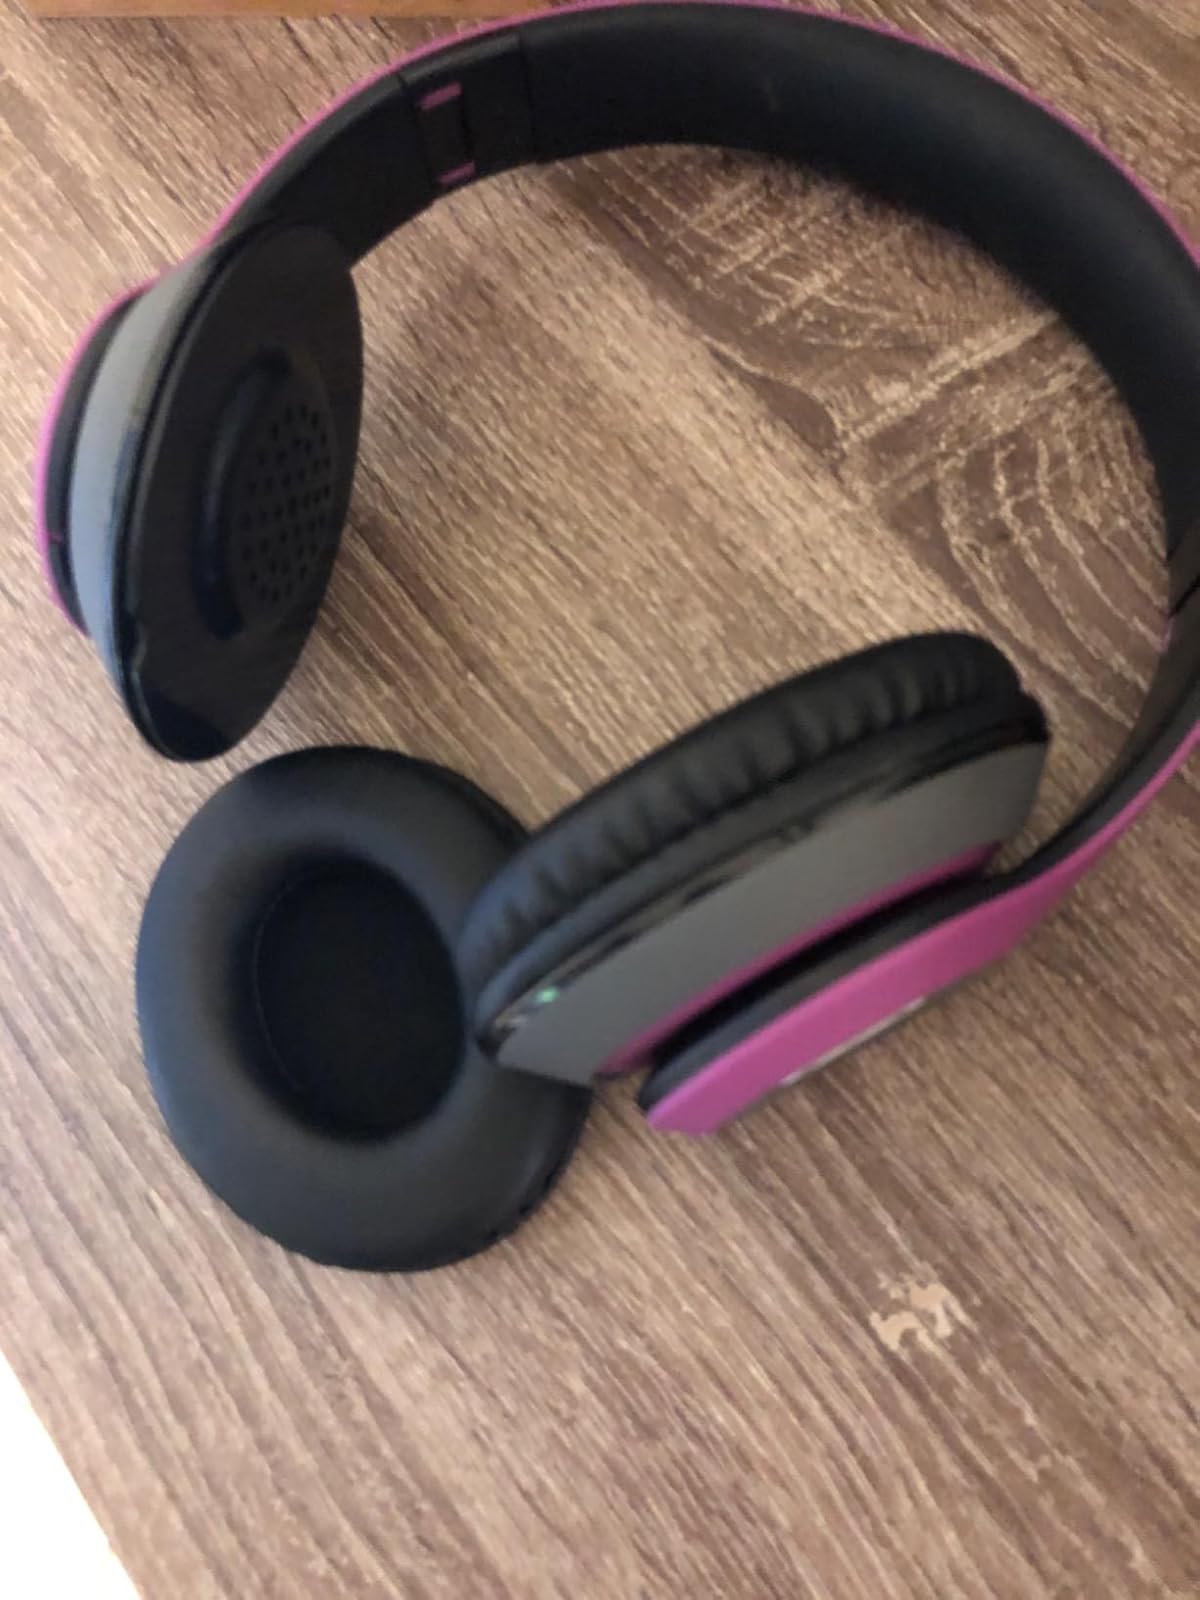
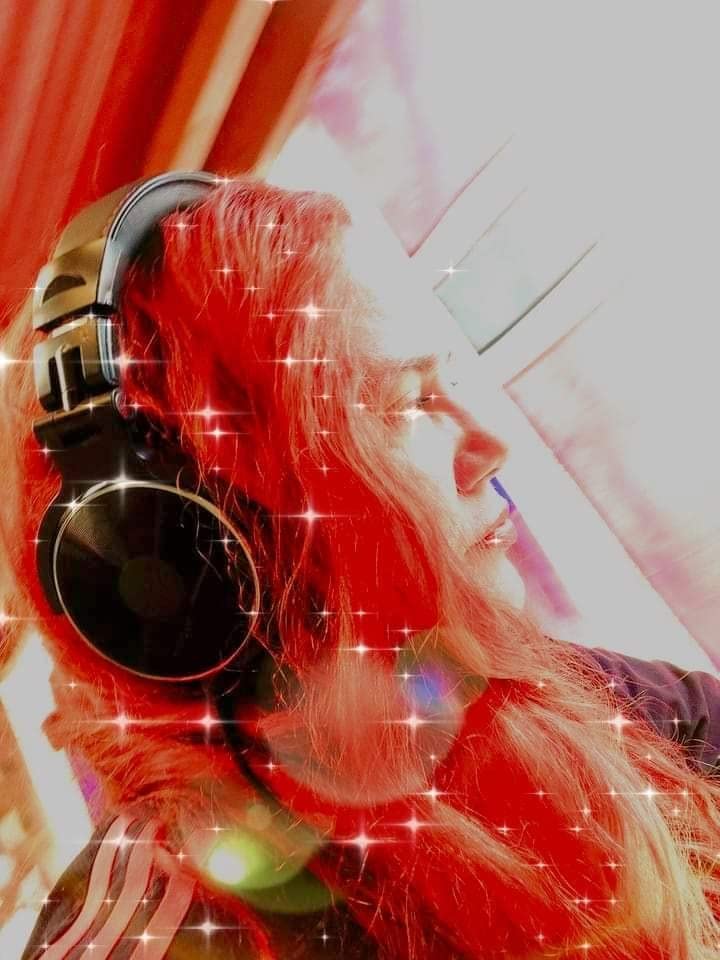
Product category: headphones
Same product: no